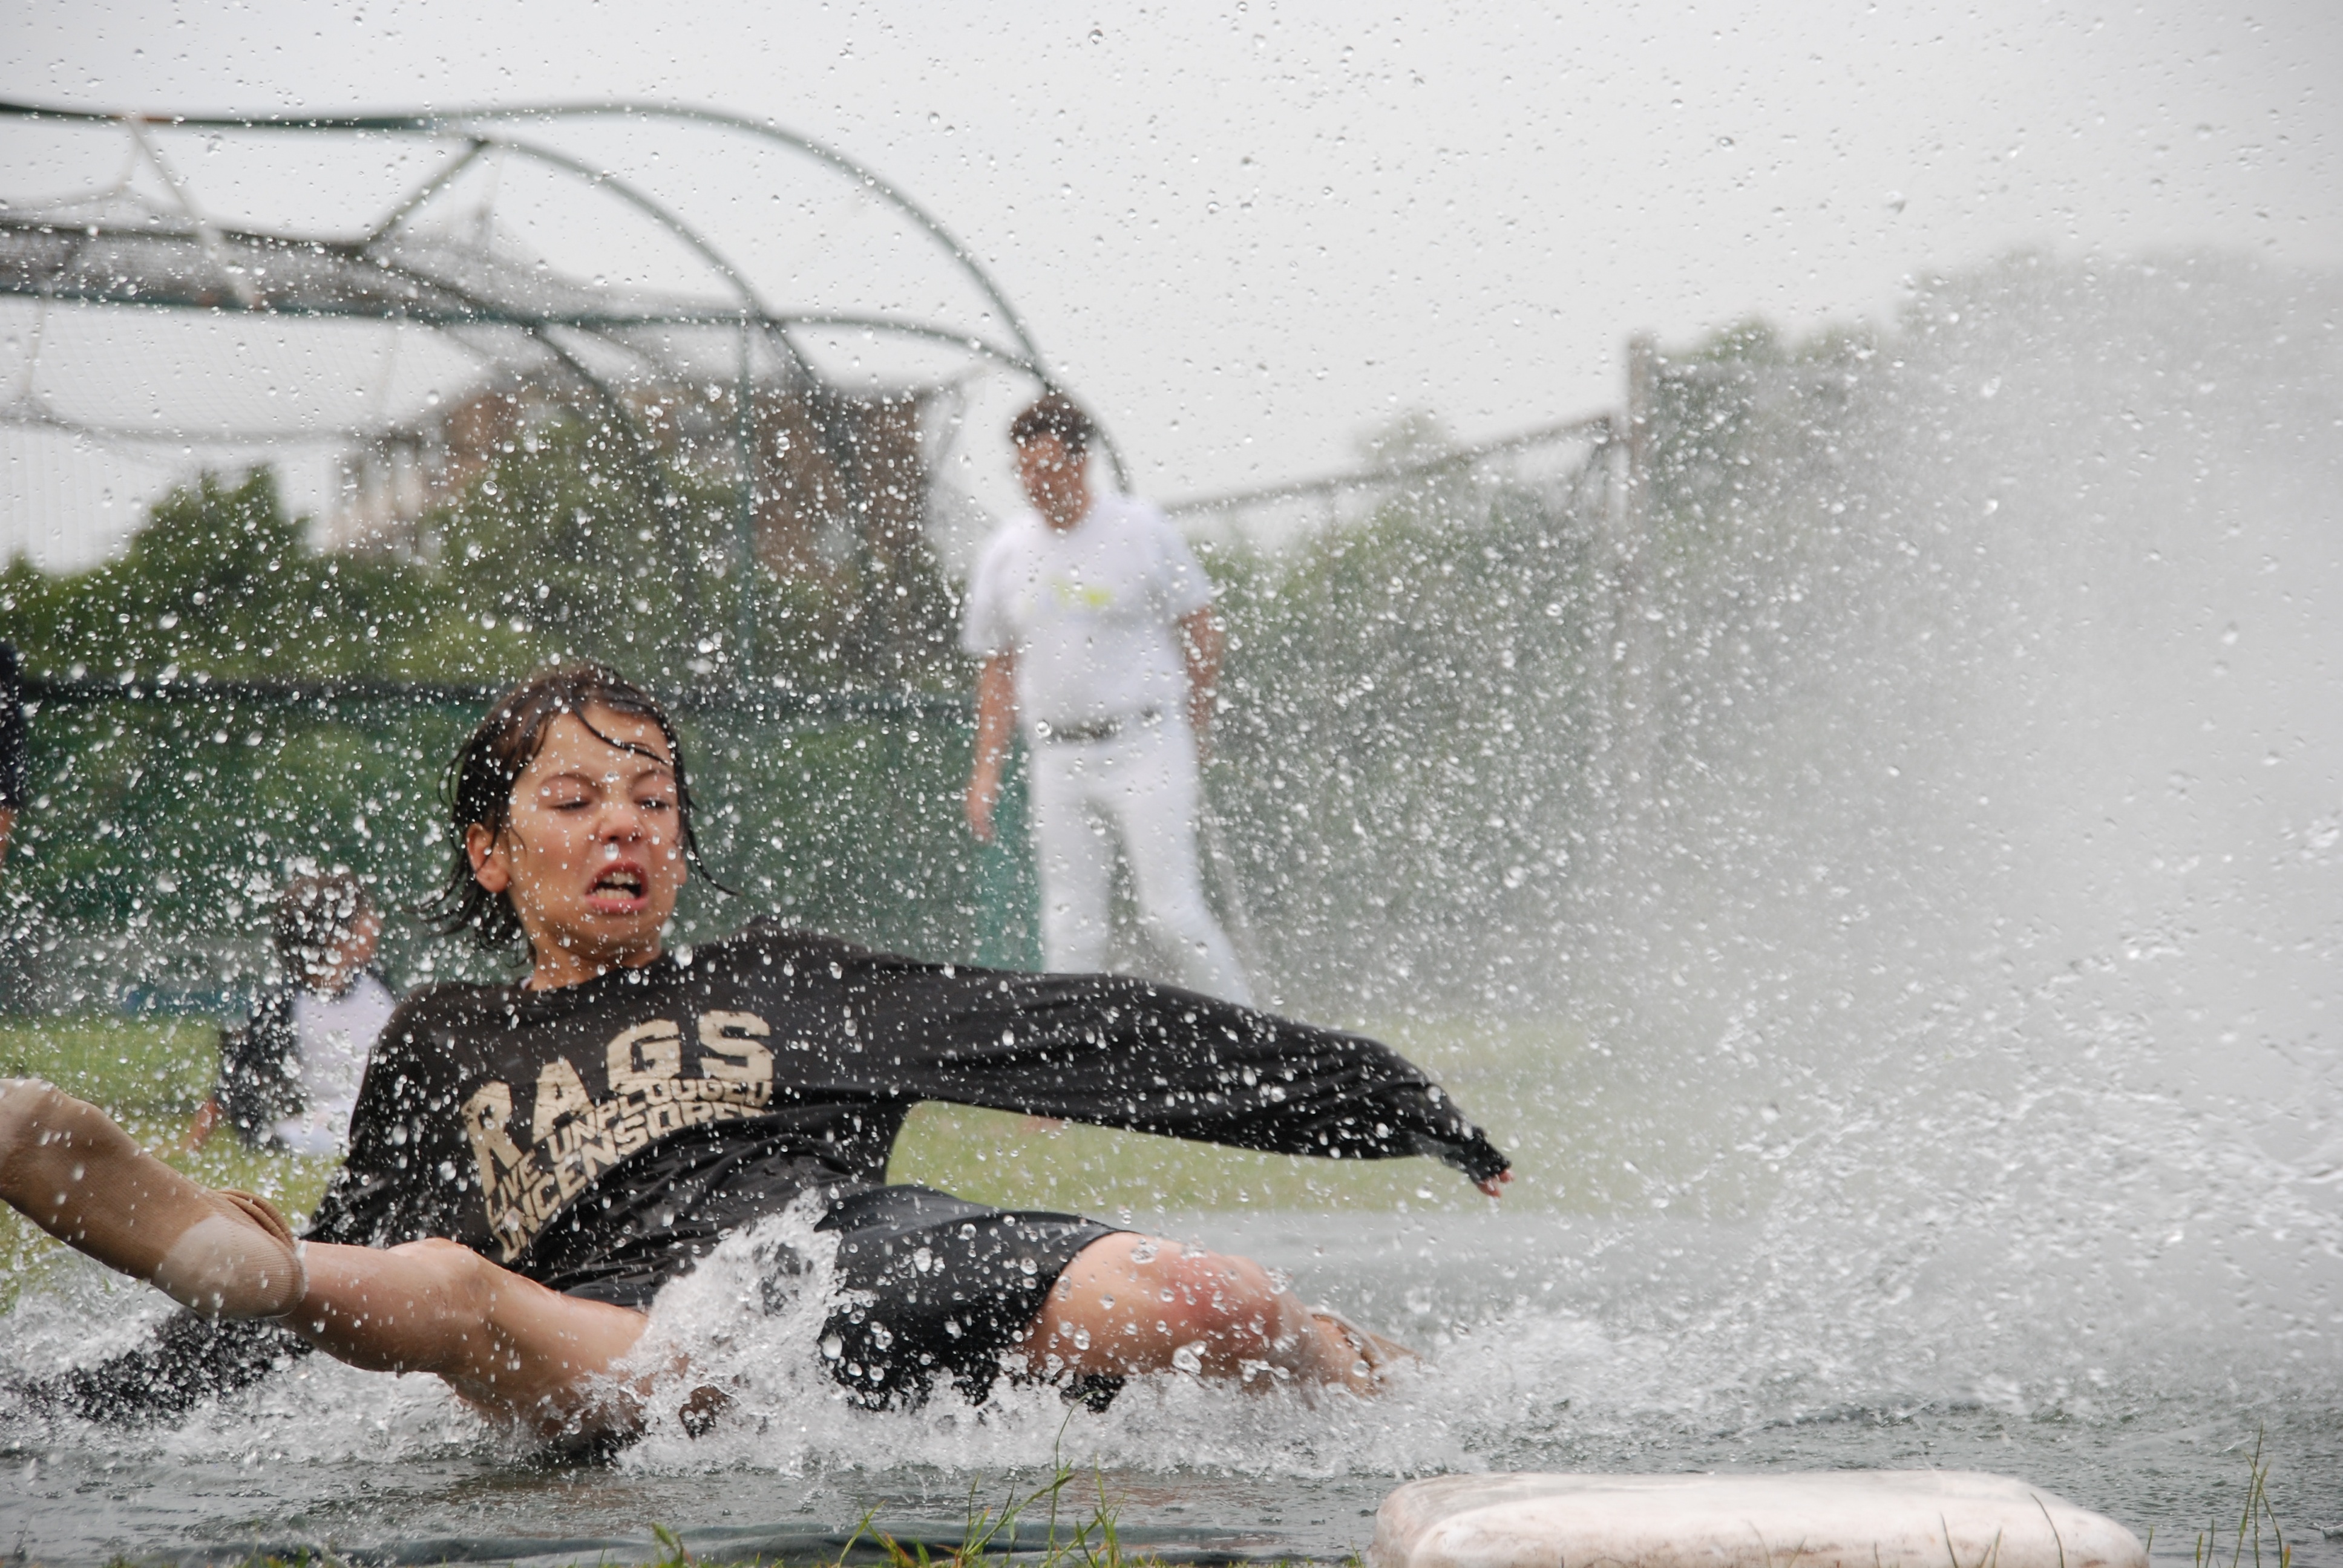
water, snow, winter, drop, people, baseball, wave, wet, train, weather, child, season, fun, sports, sliding